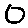
Label: 0